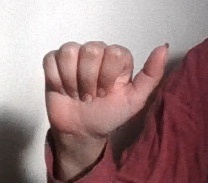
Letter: dhad